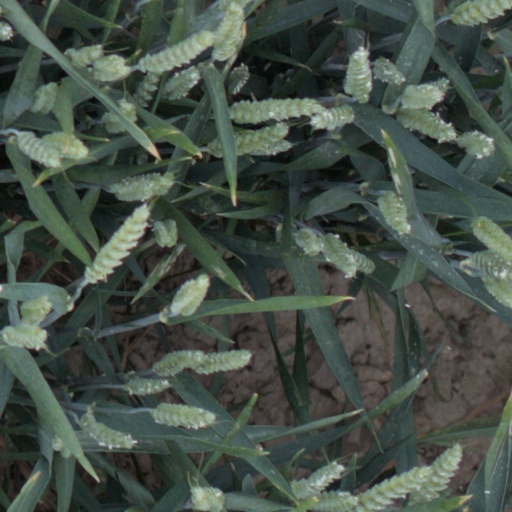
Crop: wheat